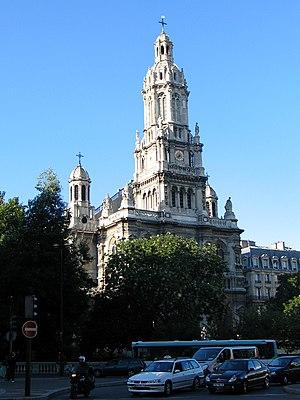
Église de la sainte-Trinité
Olivier Eugène Charles Prosper Messiaen [mɛsjɑ̃], né le 10 décembre 1908 à Avignon et mort le 27 avril 1992 à Clichy, est un compositeur, organiste et pianiste français.
L'église de la Sainte-Trinité de Paris est un édifice religieux situé place d'Estienne-d'Orves, dans le 9ᵉ arrondissement de Paris, au croisement de la rue Blanche, de la rue de Clichy, de la rue de la Chaussée-d'Antin, de la rue Saint-Lazare et de la rue de Châteaudun.
Félix Alexandre Guilmant, né à Boulogne-sur-Mer le 12 mars 1837 et mort à Meudon le 29 mars 1911, est un organiste, improvisateur, compositeur et professeur français.
Charles-Alexis Chauvet est un organiste et compositeur français.